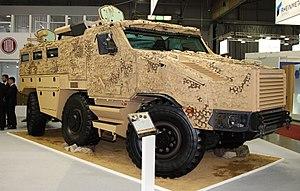
Le Titus est un véhicule de transport de troupes tout-terrain, conçu en France par Nexter Systems.